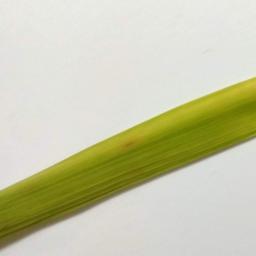
Label: Rice___Brown_Spot